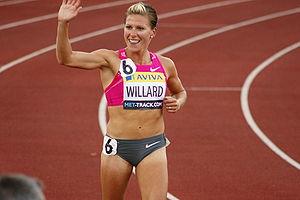
Anna Pierce est une athlète américaine, spécialiste du demi-fond.